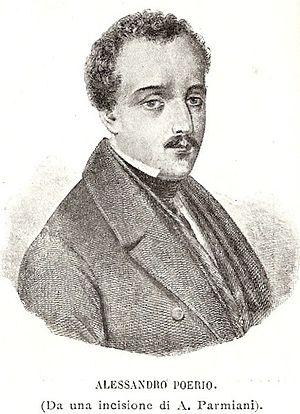
Alessandro Poerio est un poète et patriote italien. Appartenant à la famille Poerio, il était le fils de Giuseppe Poerio, le frère de Carlo Poerio et l'oncle de Vittorio Imbriani.
Les Poerio sont une famille italienne célèbre qui a donné plusieurs patriotes au Risorgimento, des hommes politiques, des personnalités religieuses et des poètes.